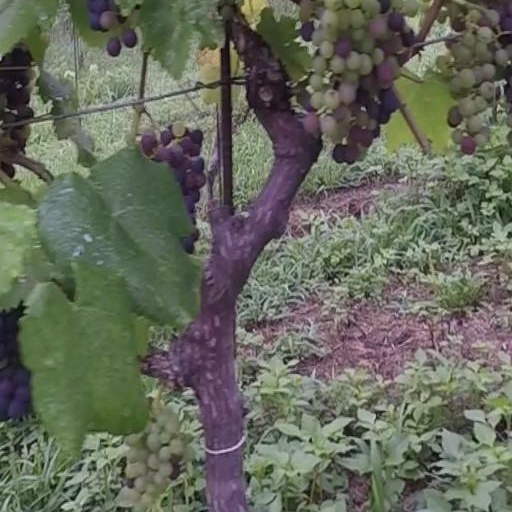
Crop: grape